Krystyna Zabawska

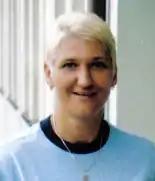

Krystyna Danilczyk-Zabawska (born 14 January 1968) is a former Polish shot putter.